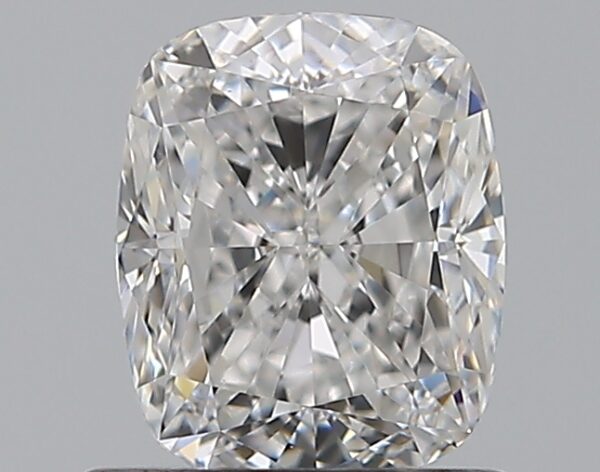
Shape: cushion
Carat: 1
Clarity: VVS2
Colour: E
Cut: GD
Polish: EX
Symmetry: VG
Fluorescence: N
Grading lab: GIA
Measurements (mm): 6.08 x 5.04 x 3.66